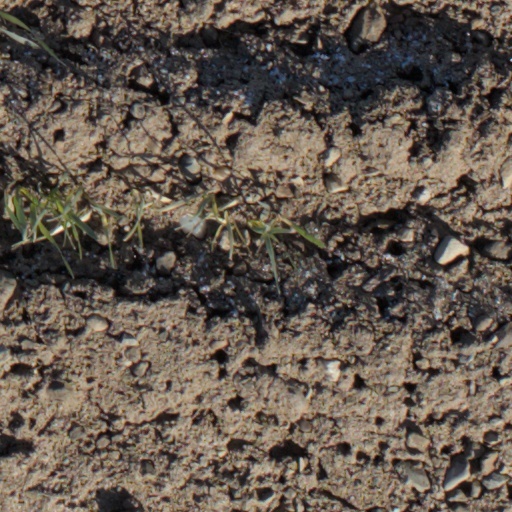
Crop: wheat